Yanawayin Lake

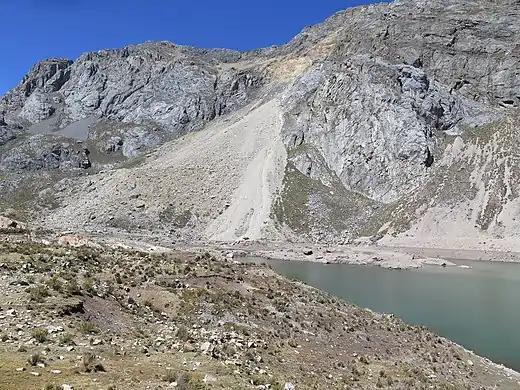
Yanawayin Lake and the landslide that destroyed most of the Chungar Mine camp in 1971. Picture looking E

The site made world headlines in 1971 when on March 18 a rock avalanche of fell from an outcrop of jointed limestone about above the lake. It created a wave of that destroyed the Chungar Mine camp on the shore, owned by the Mining Company (Cia Minera Chungar, S.A.), destroyed all the mines' surface facilities, and killed 200–600 miners.